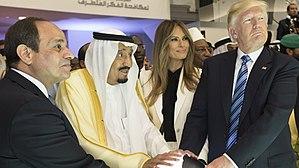
L'Égypte, en forme longue la république arabe d'Égypte / jumhuriyat misr al arabiya, est un pays se trouvant en Afrique du Nord-Est et, pour la péninsule du Sinaï, en Asie de l'Ouest. Située sur la côte sud de la Méditerranée orientale, le bassin Levantin, l'actuelle Égypte occupe l'espace géographique qui fut autrefois celui de l'Égypte antique.